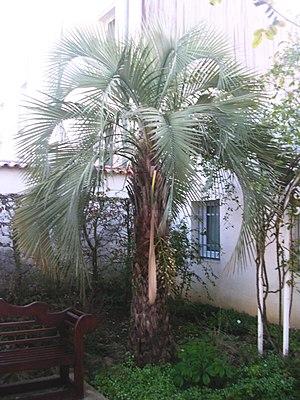
Butia capitata du jardin botanique de La Rochelle (Charente-Maritime, France).
Butia Becc., est un genre de palmiers de la famille des Arecaceae. Son nom scientifique est dérivé de l'une des appellations qu'on lui donne en Amérique du Sud.
Butia capitata Becc., ou arbre à laque, est une espèce de palmiers. Il appartient à la sous-famille des Arecoideae et au genre Butia. Son nom vient du latin caput, qui signifie la tête. On le connaît aussi sous les appellations Butia odorata, Cocos erythrospatha, Syagrus capitata… Il se rencontre sous les noms communs : Palmier à vin, Palmier abricot, Palmier vinaigre, Arbre à laque…